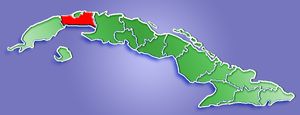
La Habana (provins)
Provinsen La Habana er en af Cubas provinser. Den er lokaliseret i den nordvestlige del af Cuba. Hovedstaden hedder